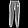
Label: Trouser